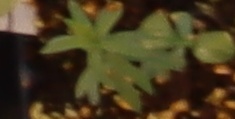
Label: Flax